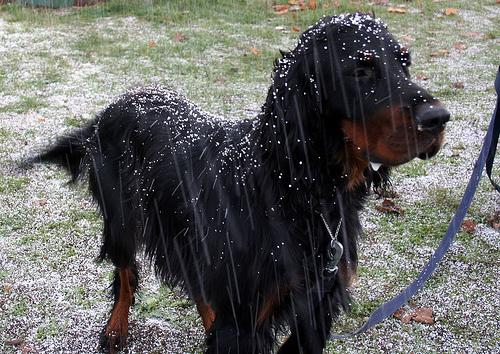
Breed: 228-n000085-Gordon_setter